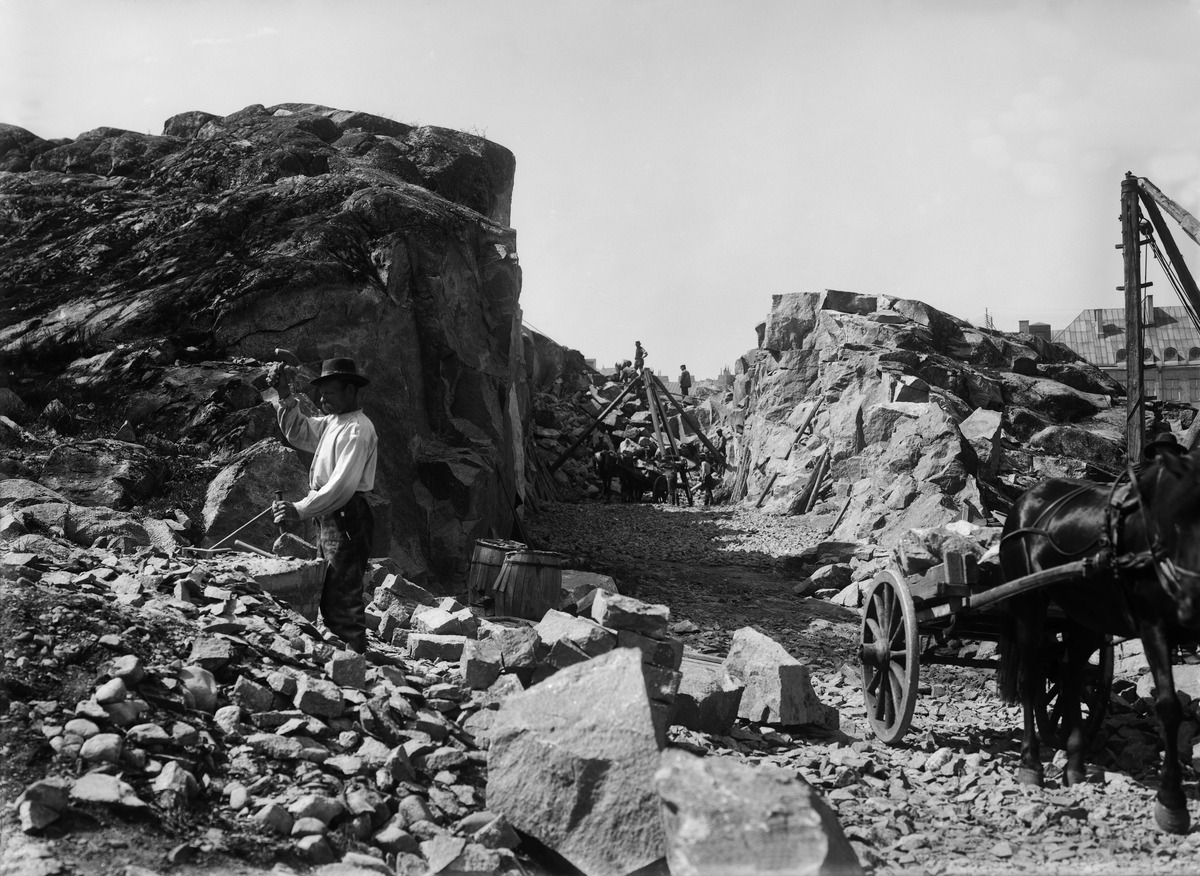
Kadunrakentamista
sisällön kuvaus: Kadunrakentamista. mustavalkoinen
Kuvaaja: Brander, Signe, valokuvaaja
Ajankohta: kuvausaika 1913
Aiheet: rakentaminen, työläiset, hevosajoneuvot, kalliot, kivityö, kadut, työmaat